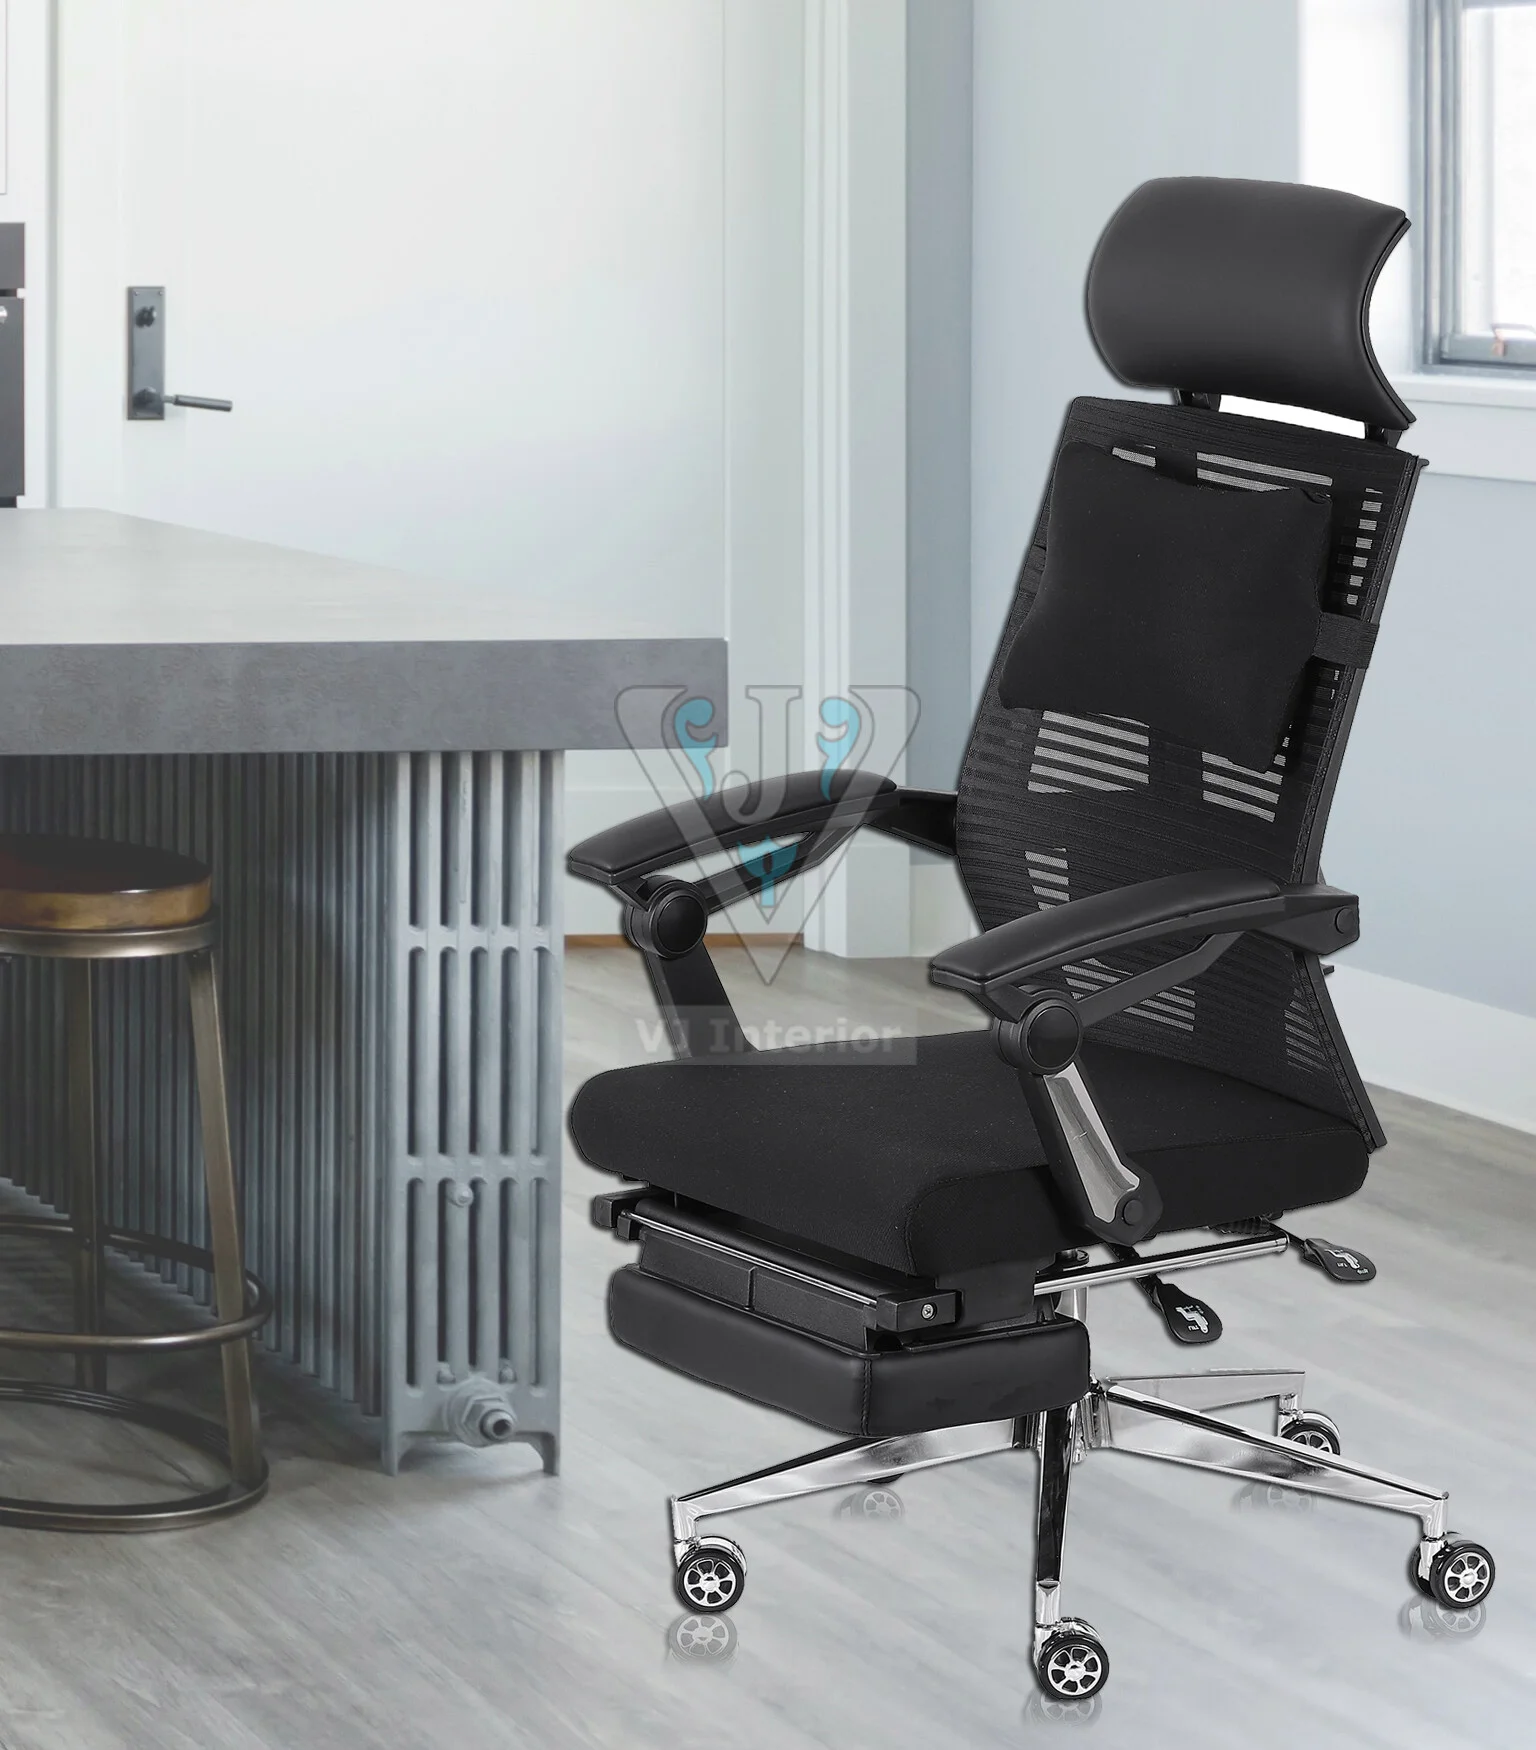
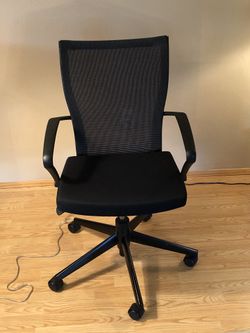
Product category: items_chair
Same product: no